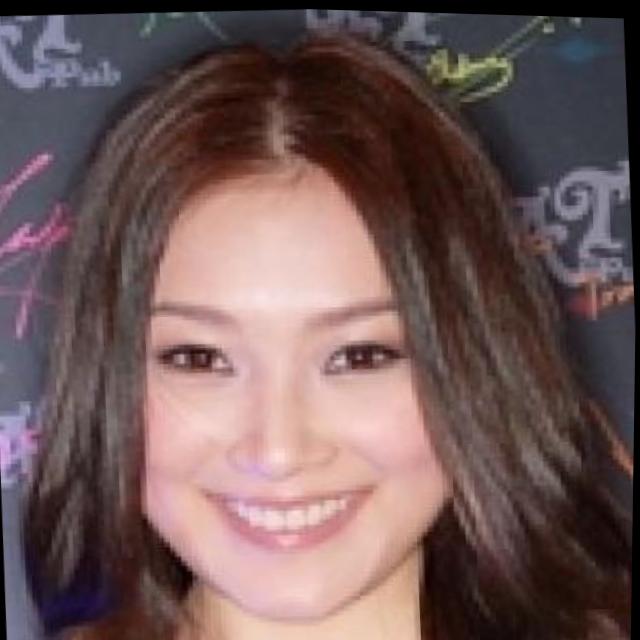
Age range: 21-44